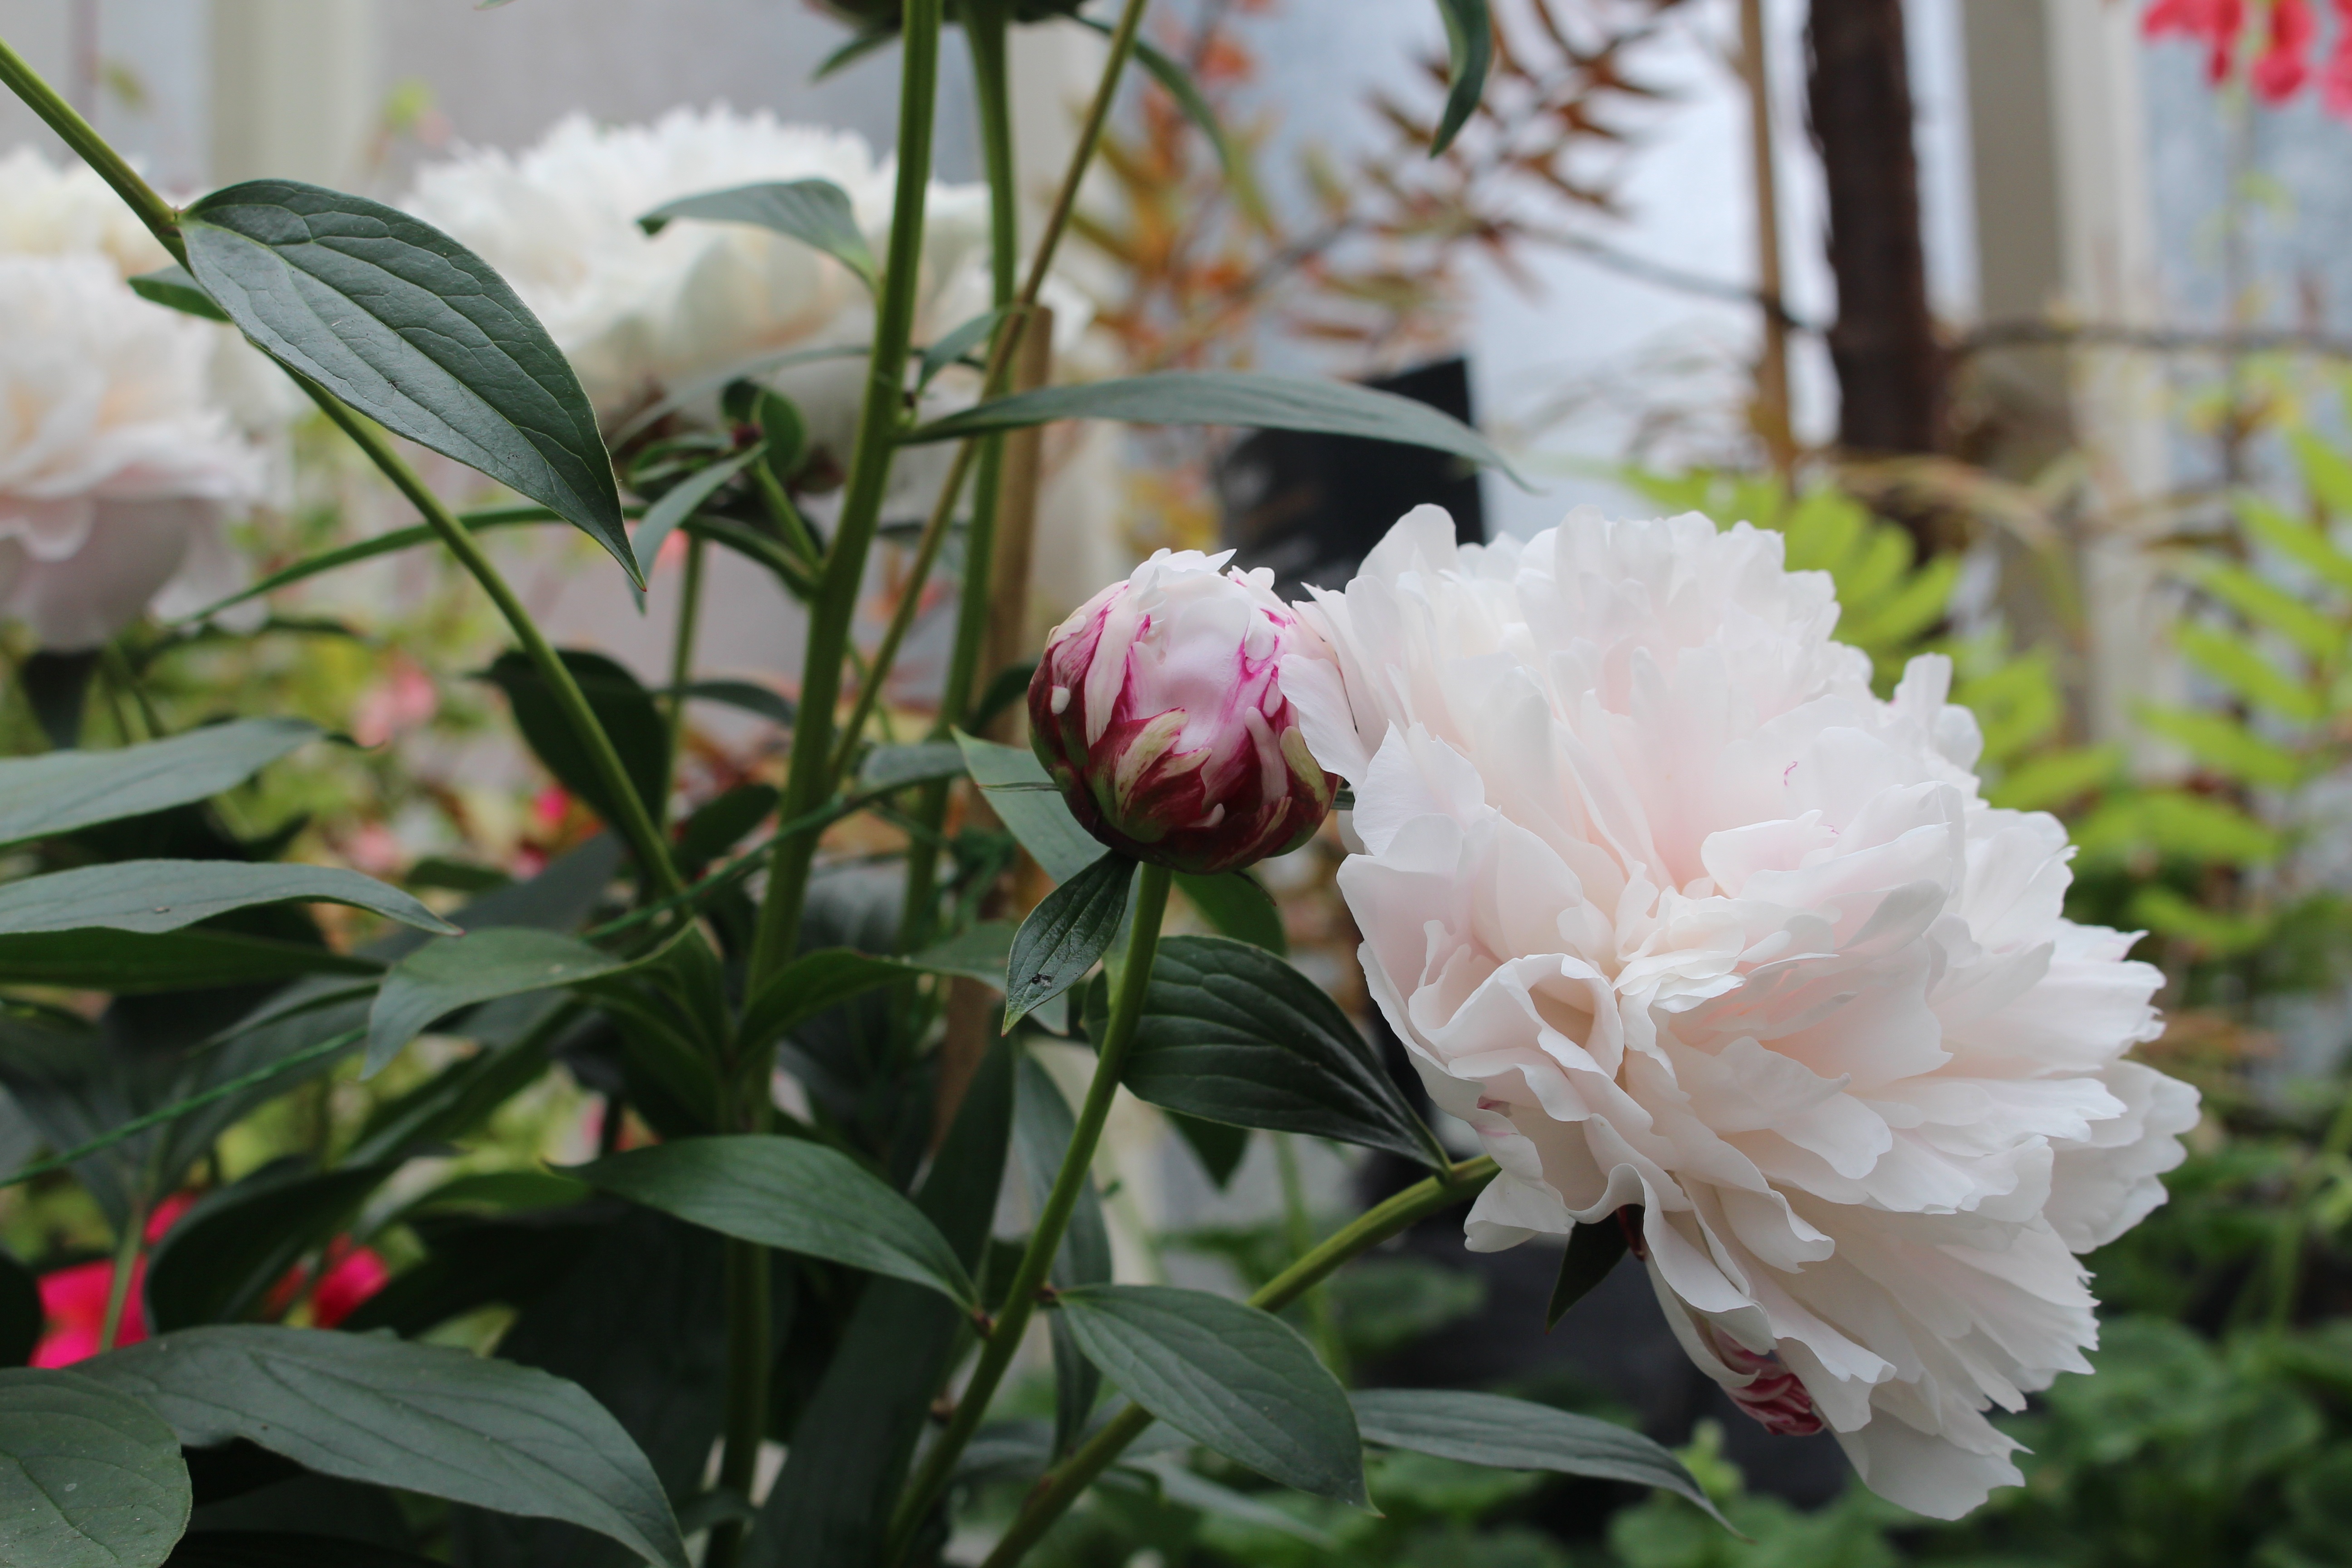
nature, blossom, plant, white, flower, bloom, rose, green, botany, close, flora, white flower, vegetation, shrub, new zealand, botanical garden, hibiscus, auckland, floristry, peony, flowering plant, pentecost rosengew chs, peony bud, land plant